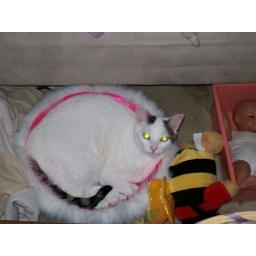
Buster in "build a bear" cat bed